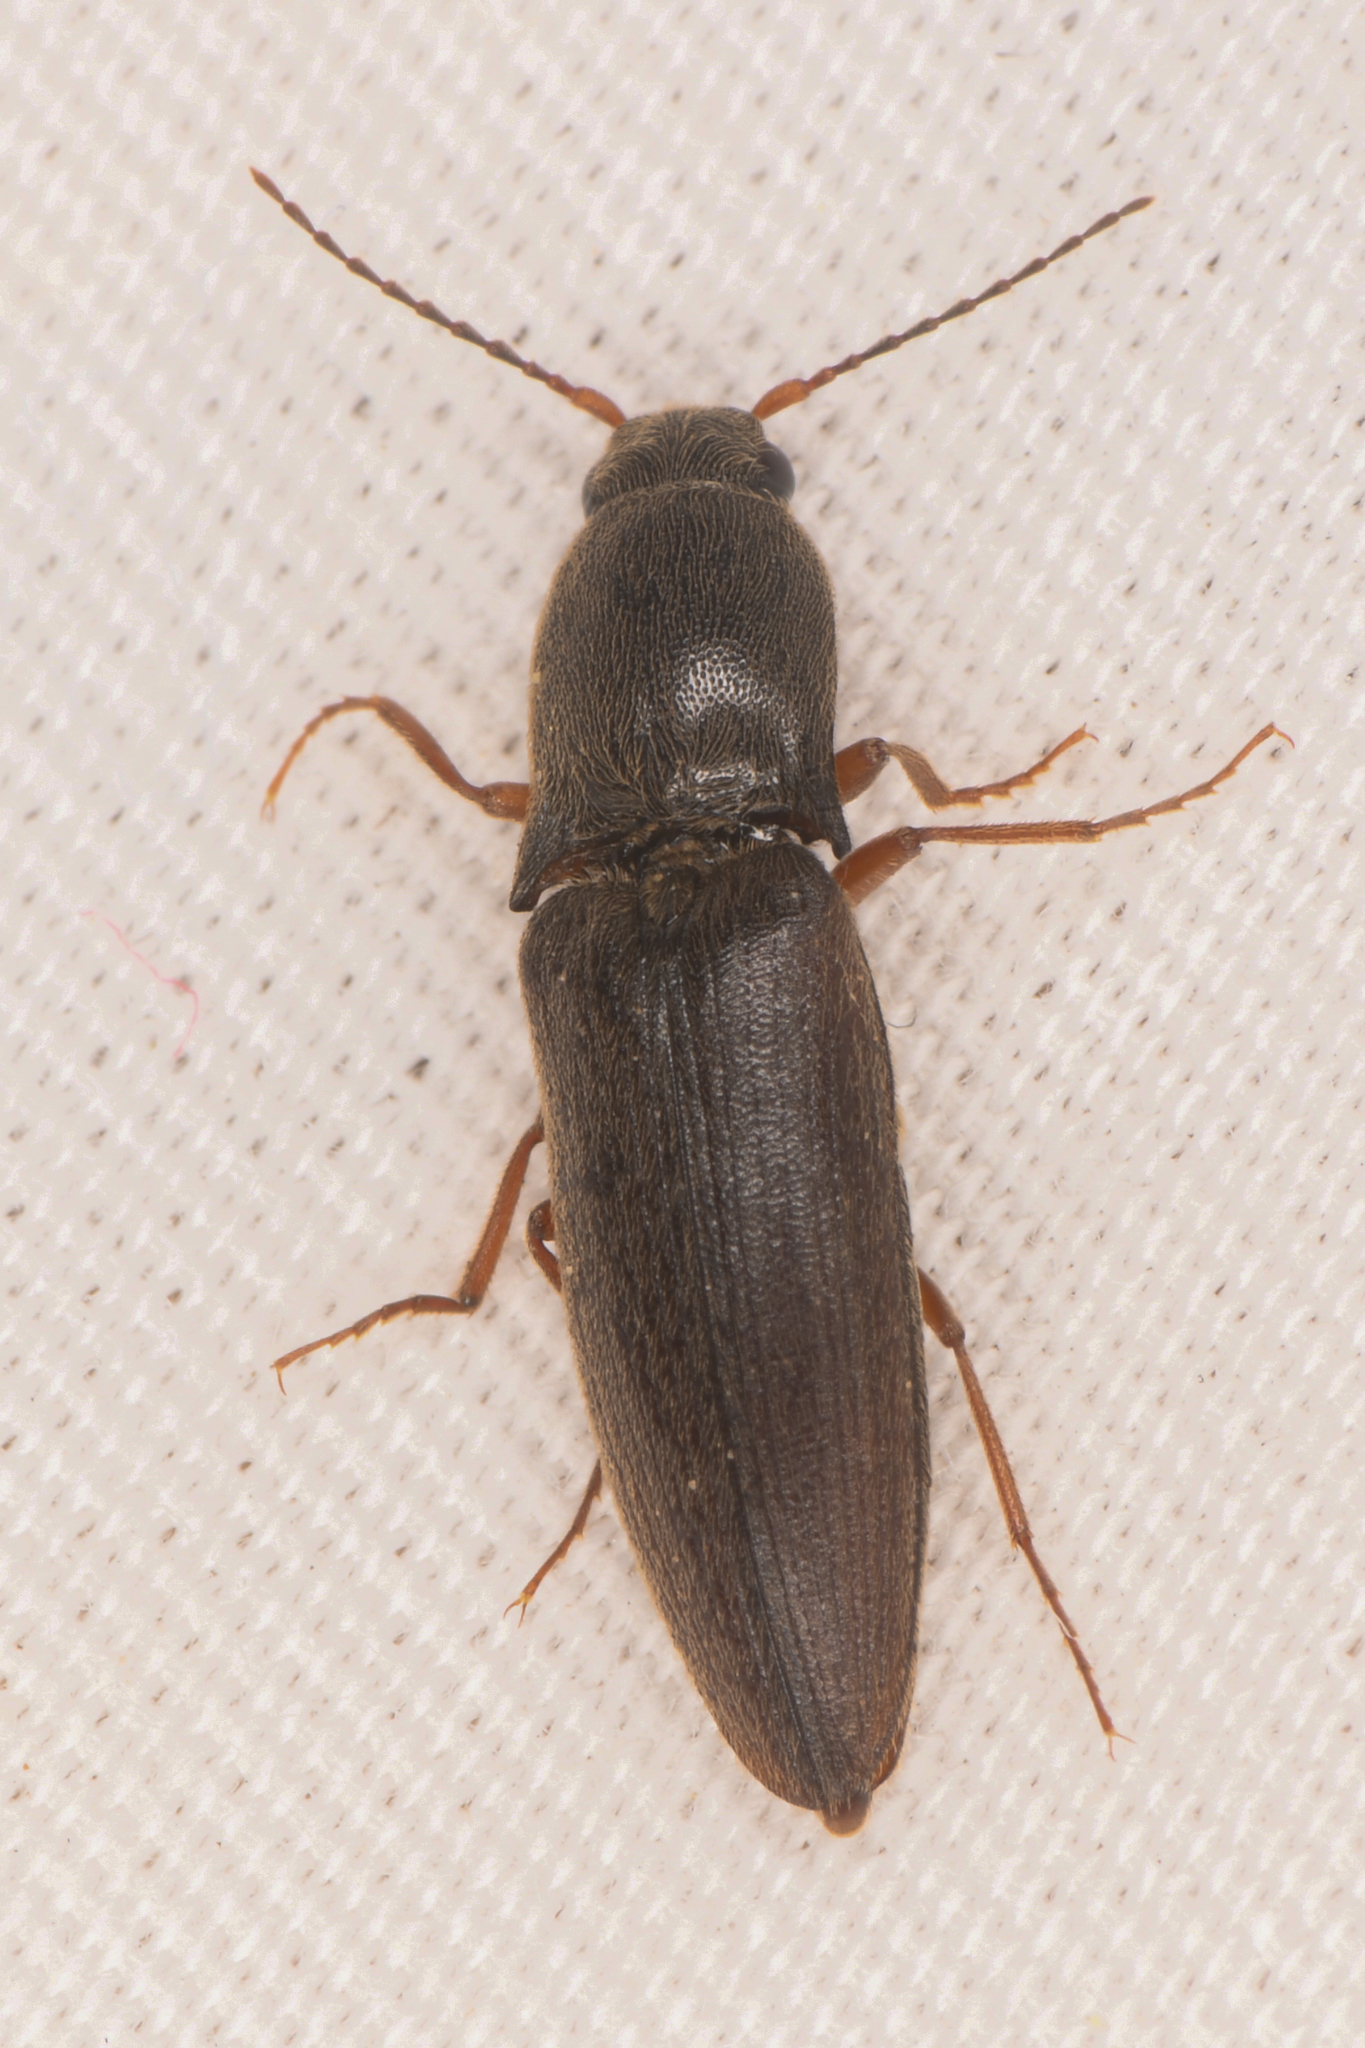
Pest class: clickbeetles_wireworms